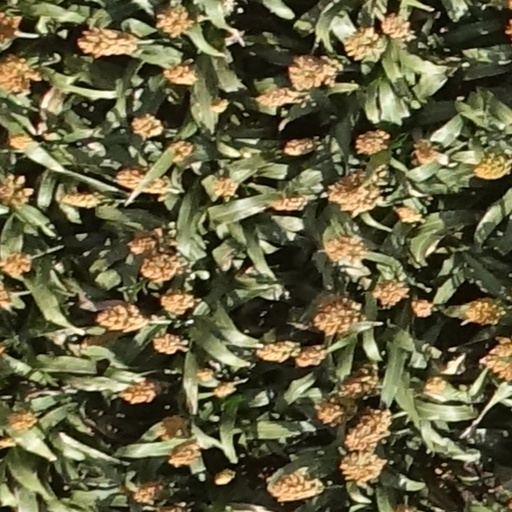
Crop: sorghum